Kramatorsk

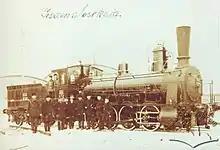
Locomotive at the Kramatorsk railway station ("Kramatorskaja") of the Kursk-Kharkiv-Azov Railway

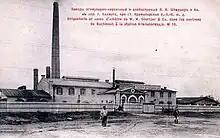
A brick-refractory factory of Stertzer and Co. at Kramatorsk rail station near Bakhmut

Kramatorsk came into being in the second half of the 19th century when a station on the Kursk-Kharkiv-Azov Railway. The station was originally called Kram-na-Tore in 1868 but this was later contracted into Kramatorsk and the town of Kramatorsk developed around the railway station, becoming a major urban settlement in the north of Donetsk Oblast with several heavy machine production facilities. In 1885 in area were found deposits of chaulk, sand, sandstone, valuable clays, mineral dyes which provided construction of building materials. In 1887 Belgian investors (Stertzer and Sons) built a factory of refractory materials near Kramatorsk rail station. In 1896 the German firm "W.Fizner and K.Hamper" opened a machine factory manufacturing its products for local mining and rail industries. The factory was also producing its own metal. Just before the 1905 Russian Revolution, during the 1901-1904 production of cast iron at the factory tripled and accounted for 4.5 millions of poods. Number of employed workers at the factory has doubled during that period (1900-1904) to some 1,460. The workers of the factory were peasants hired from nearby villages, while managing personnel was predominantly foreigners. During the Soviet period that factory was known as the Old Kramatorsk Machine-Building Plant. A factory worker for one 11-12 hour work day was receiving around 70 kopecks to 1 ruble and 10 kopecks. A primary medical institution for the factory was a regional hospital in Sloviansk (about ), while in Kramatorsk was a small local clinic with no more than 12 beds. At that time around the settlement appeared smaller iron shops that belonged to Vykov merchants. Employed at least 70 craftsmen, they were producing plowshares, horseshoes, shovels. The settlement accounted for two steam-powered mills, blacksmith shops, grain crusher mill.